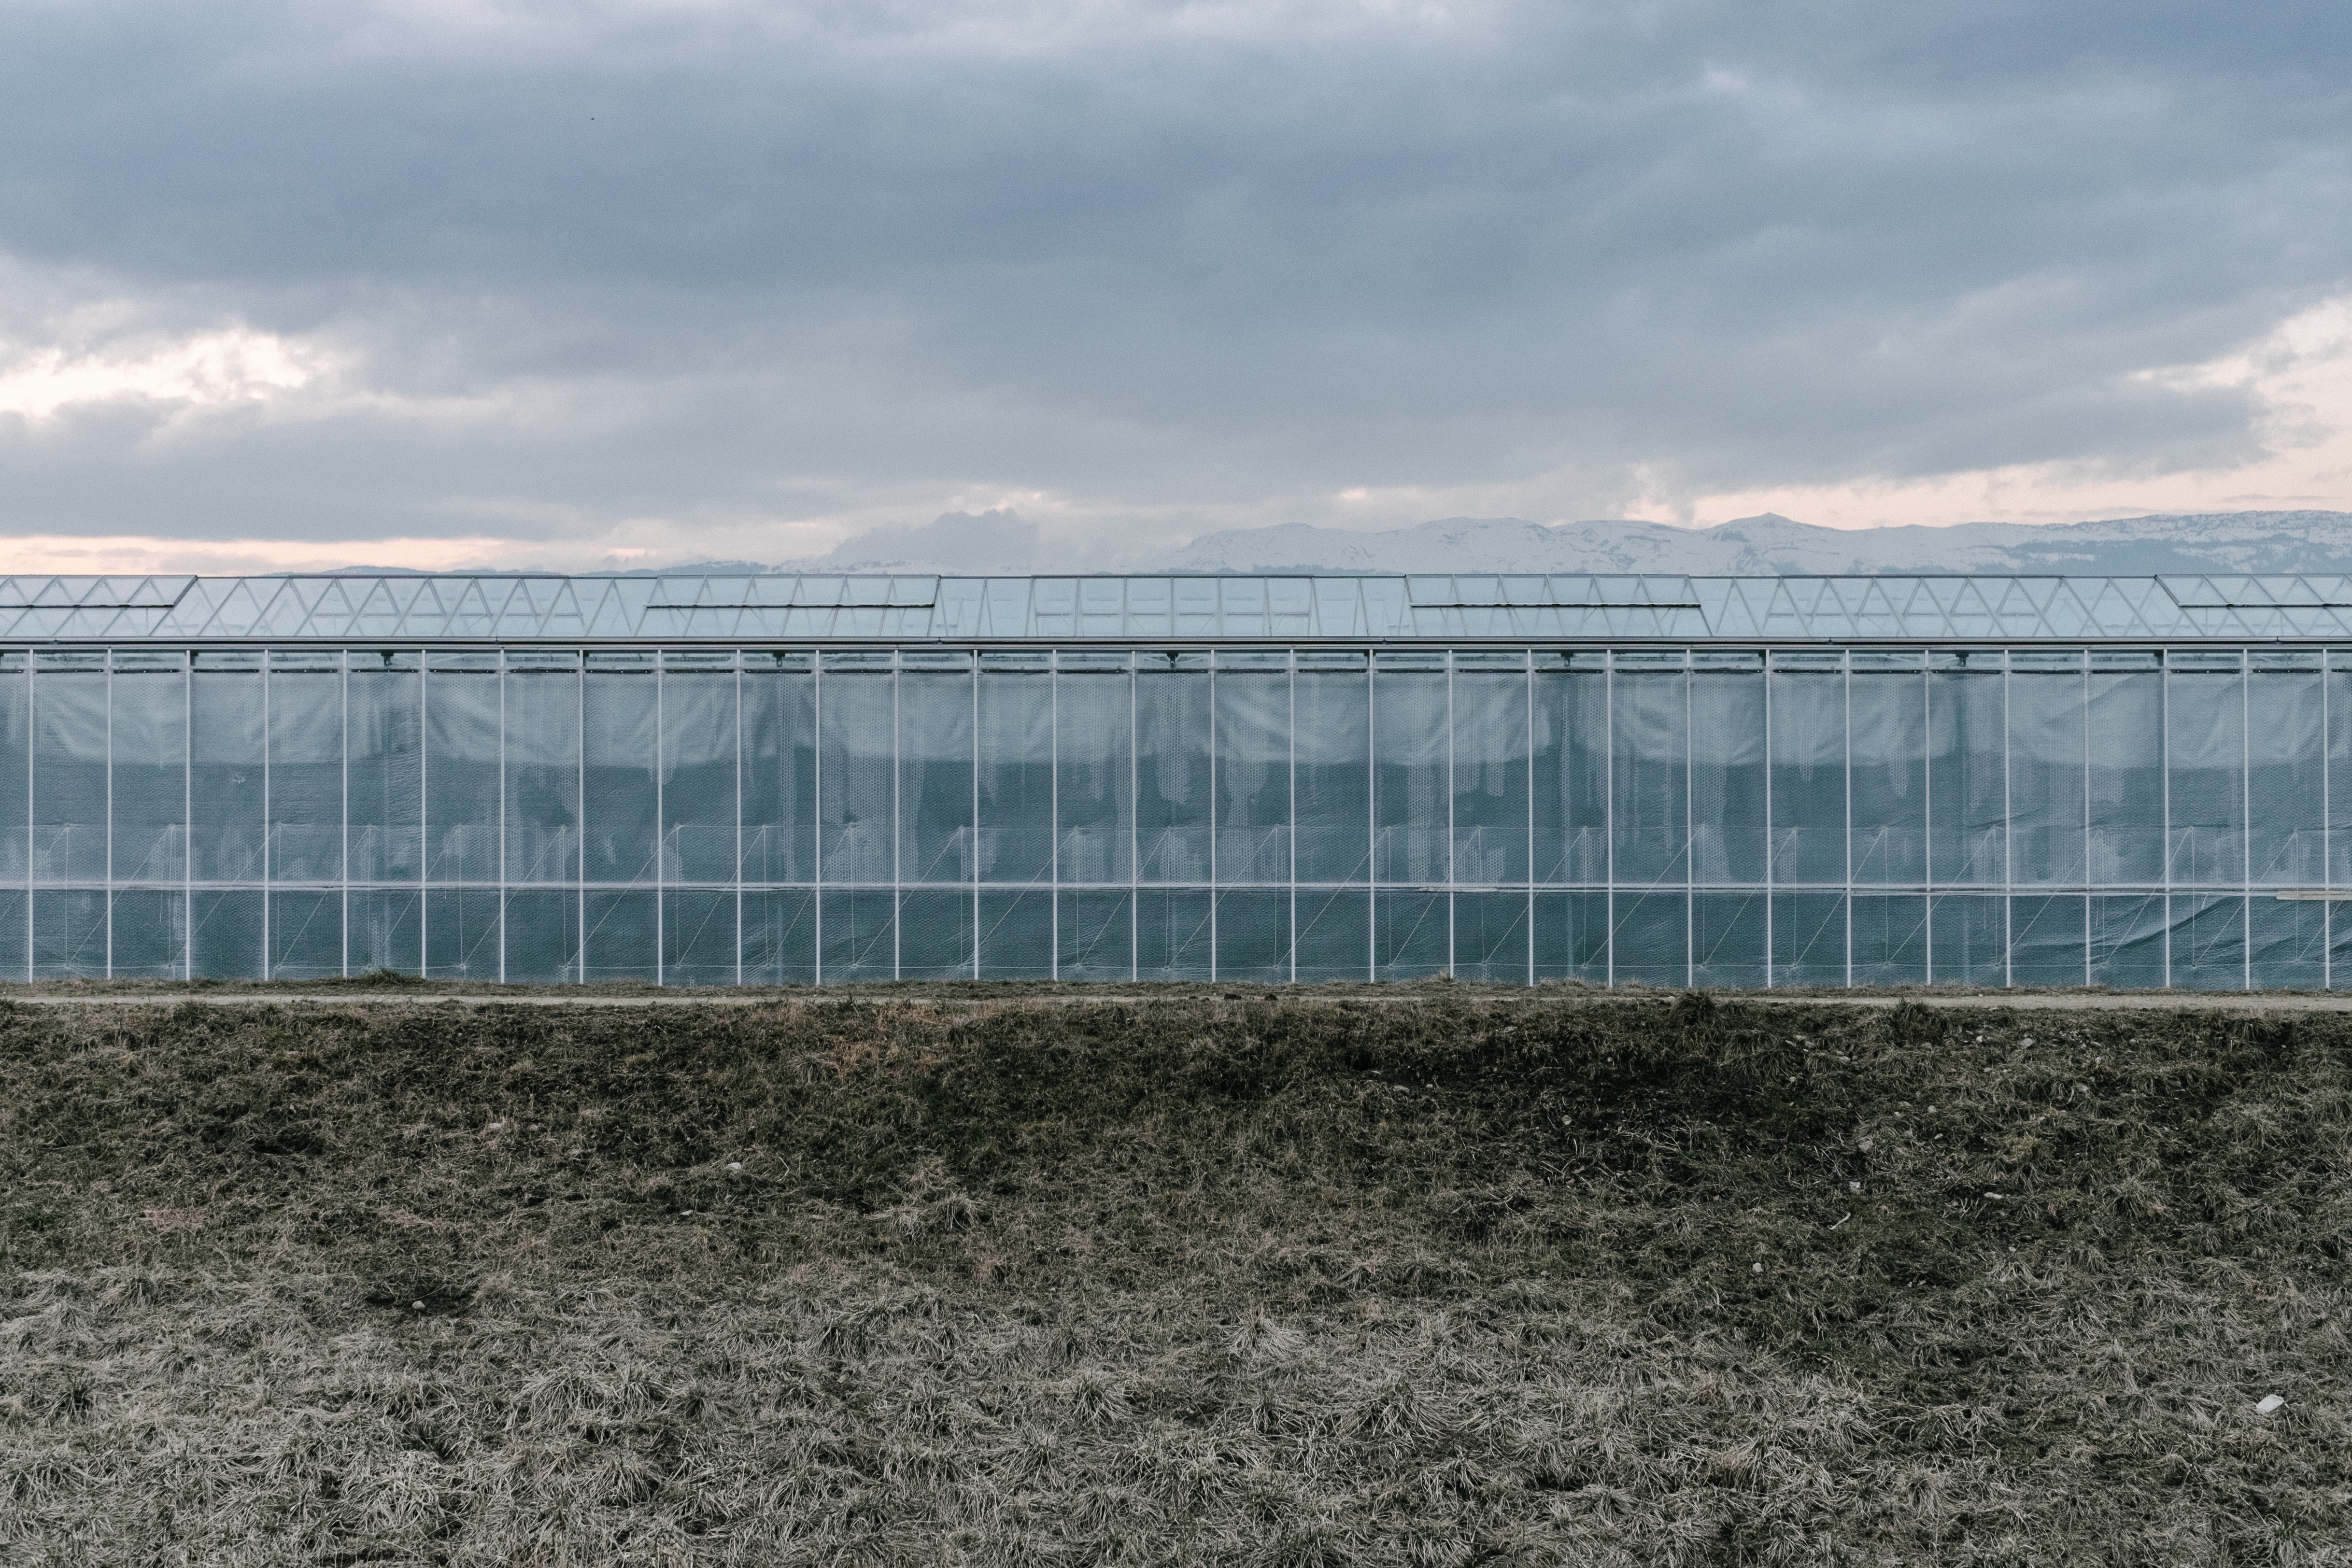
architecture, structure, glass, building, greenhouse, outdoor structure